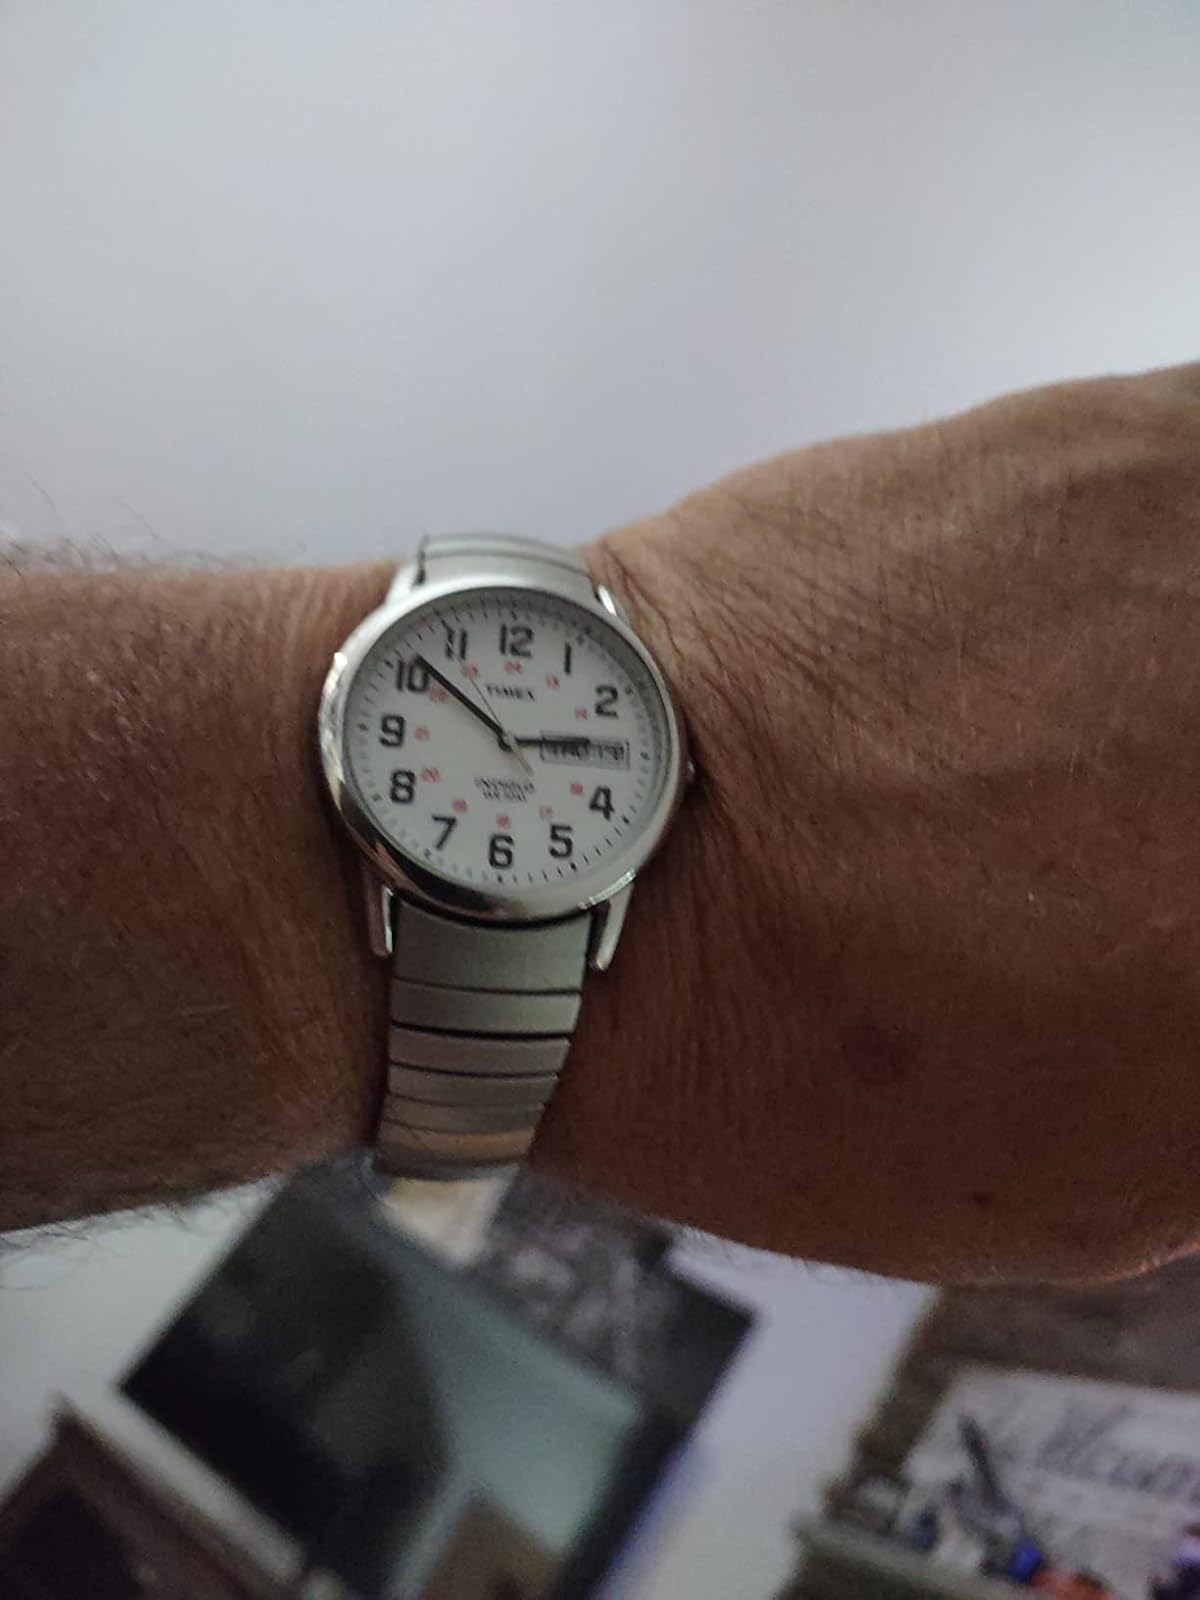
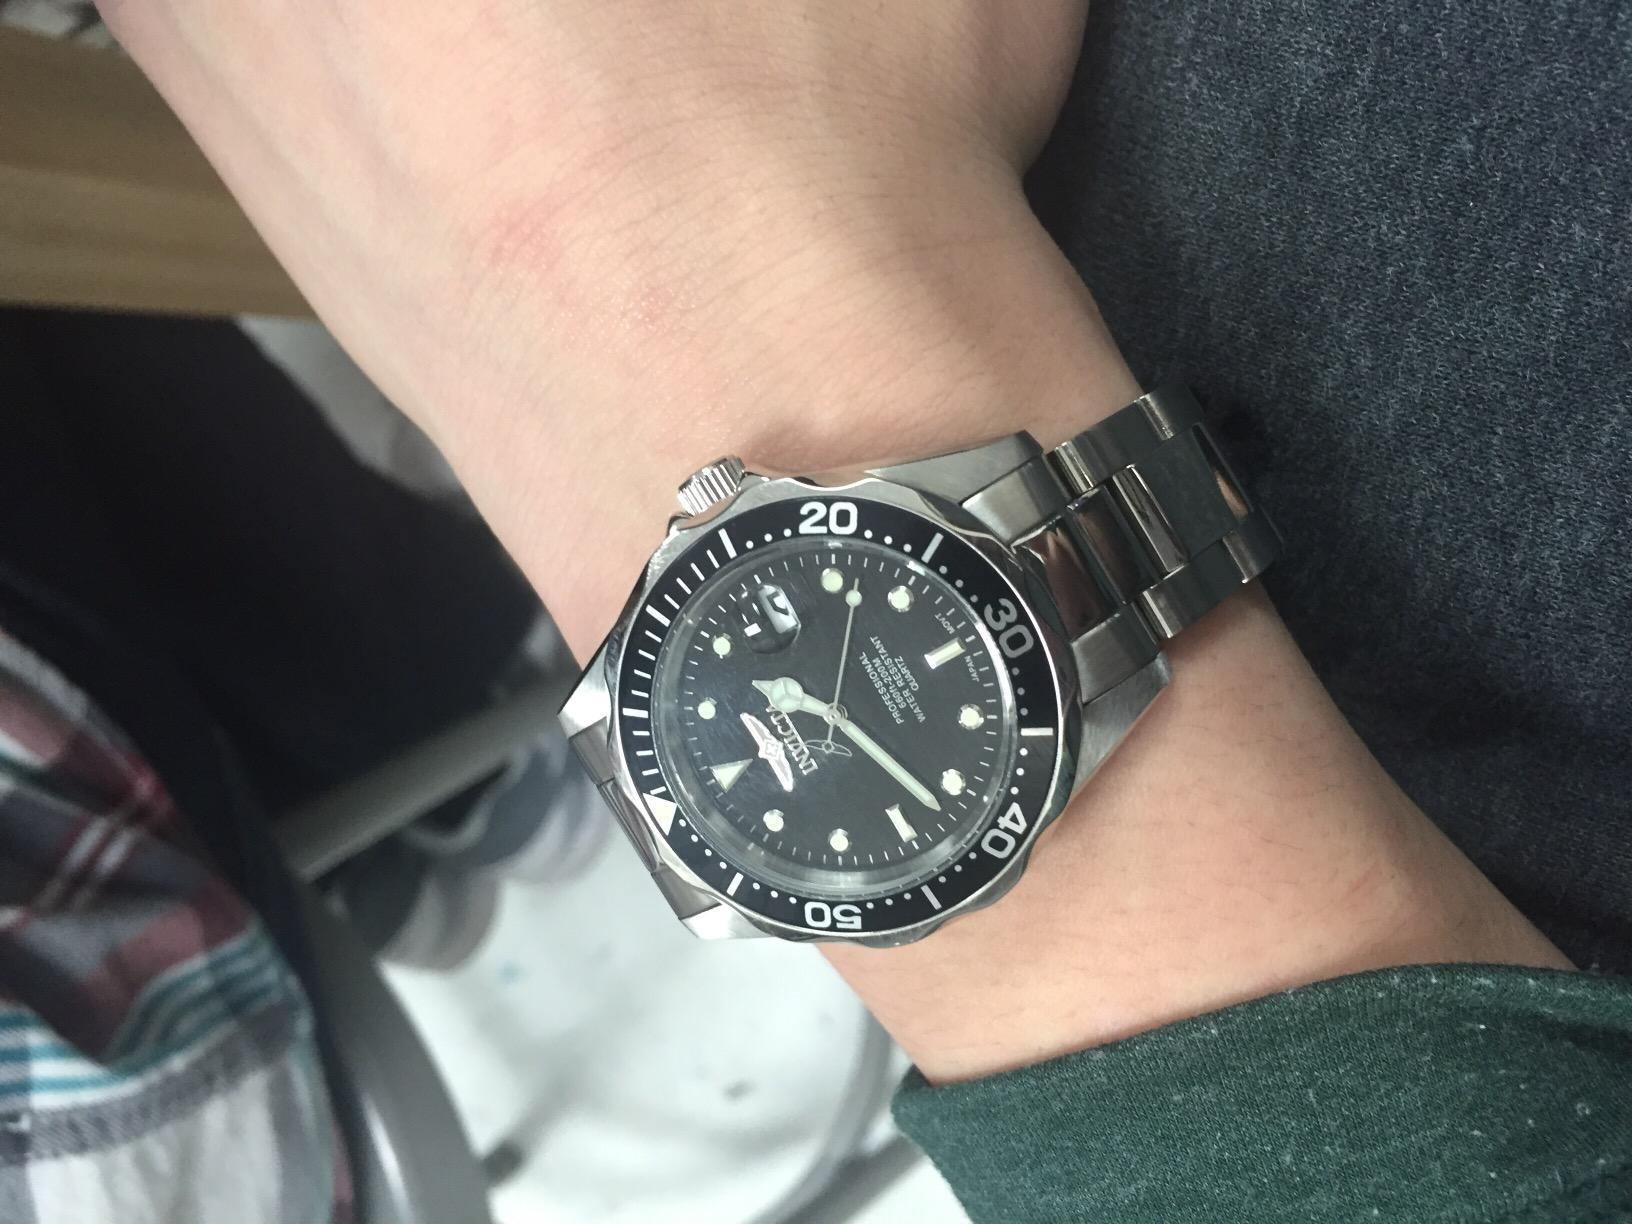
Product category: accessories_watch
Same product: no